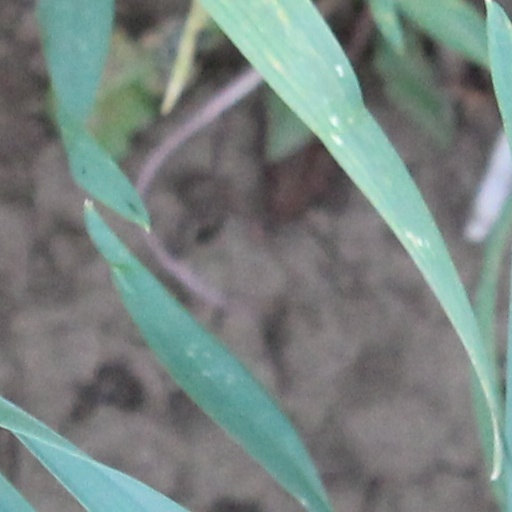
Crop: wheat